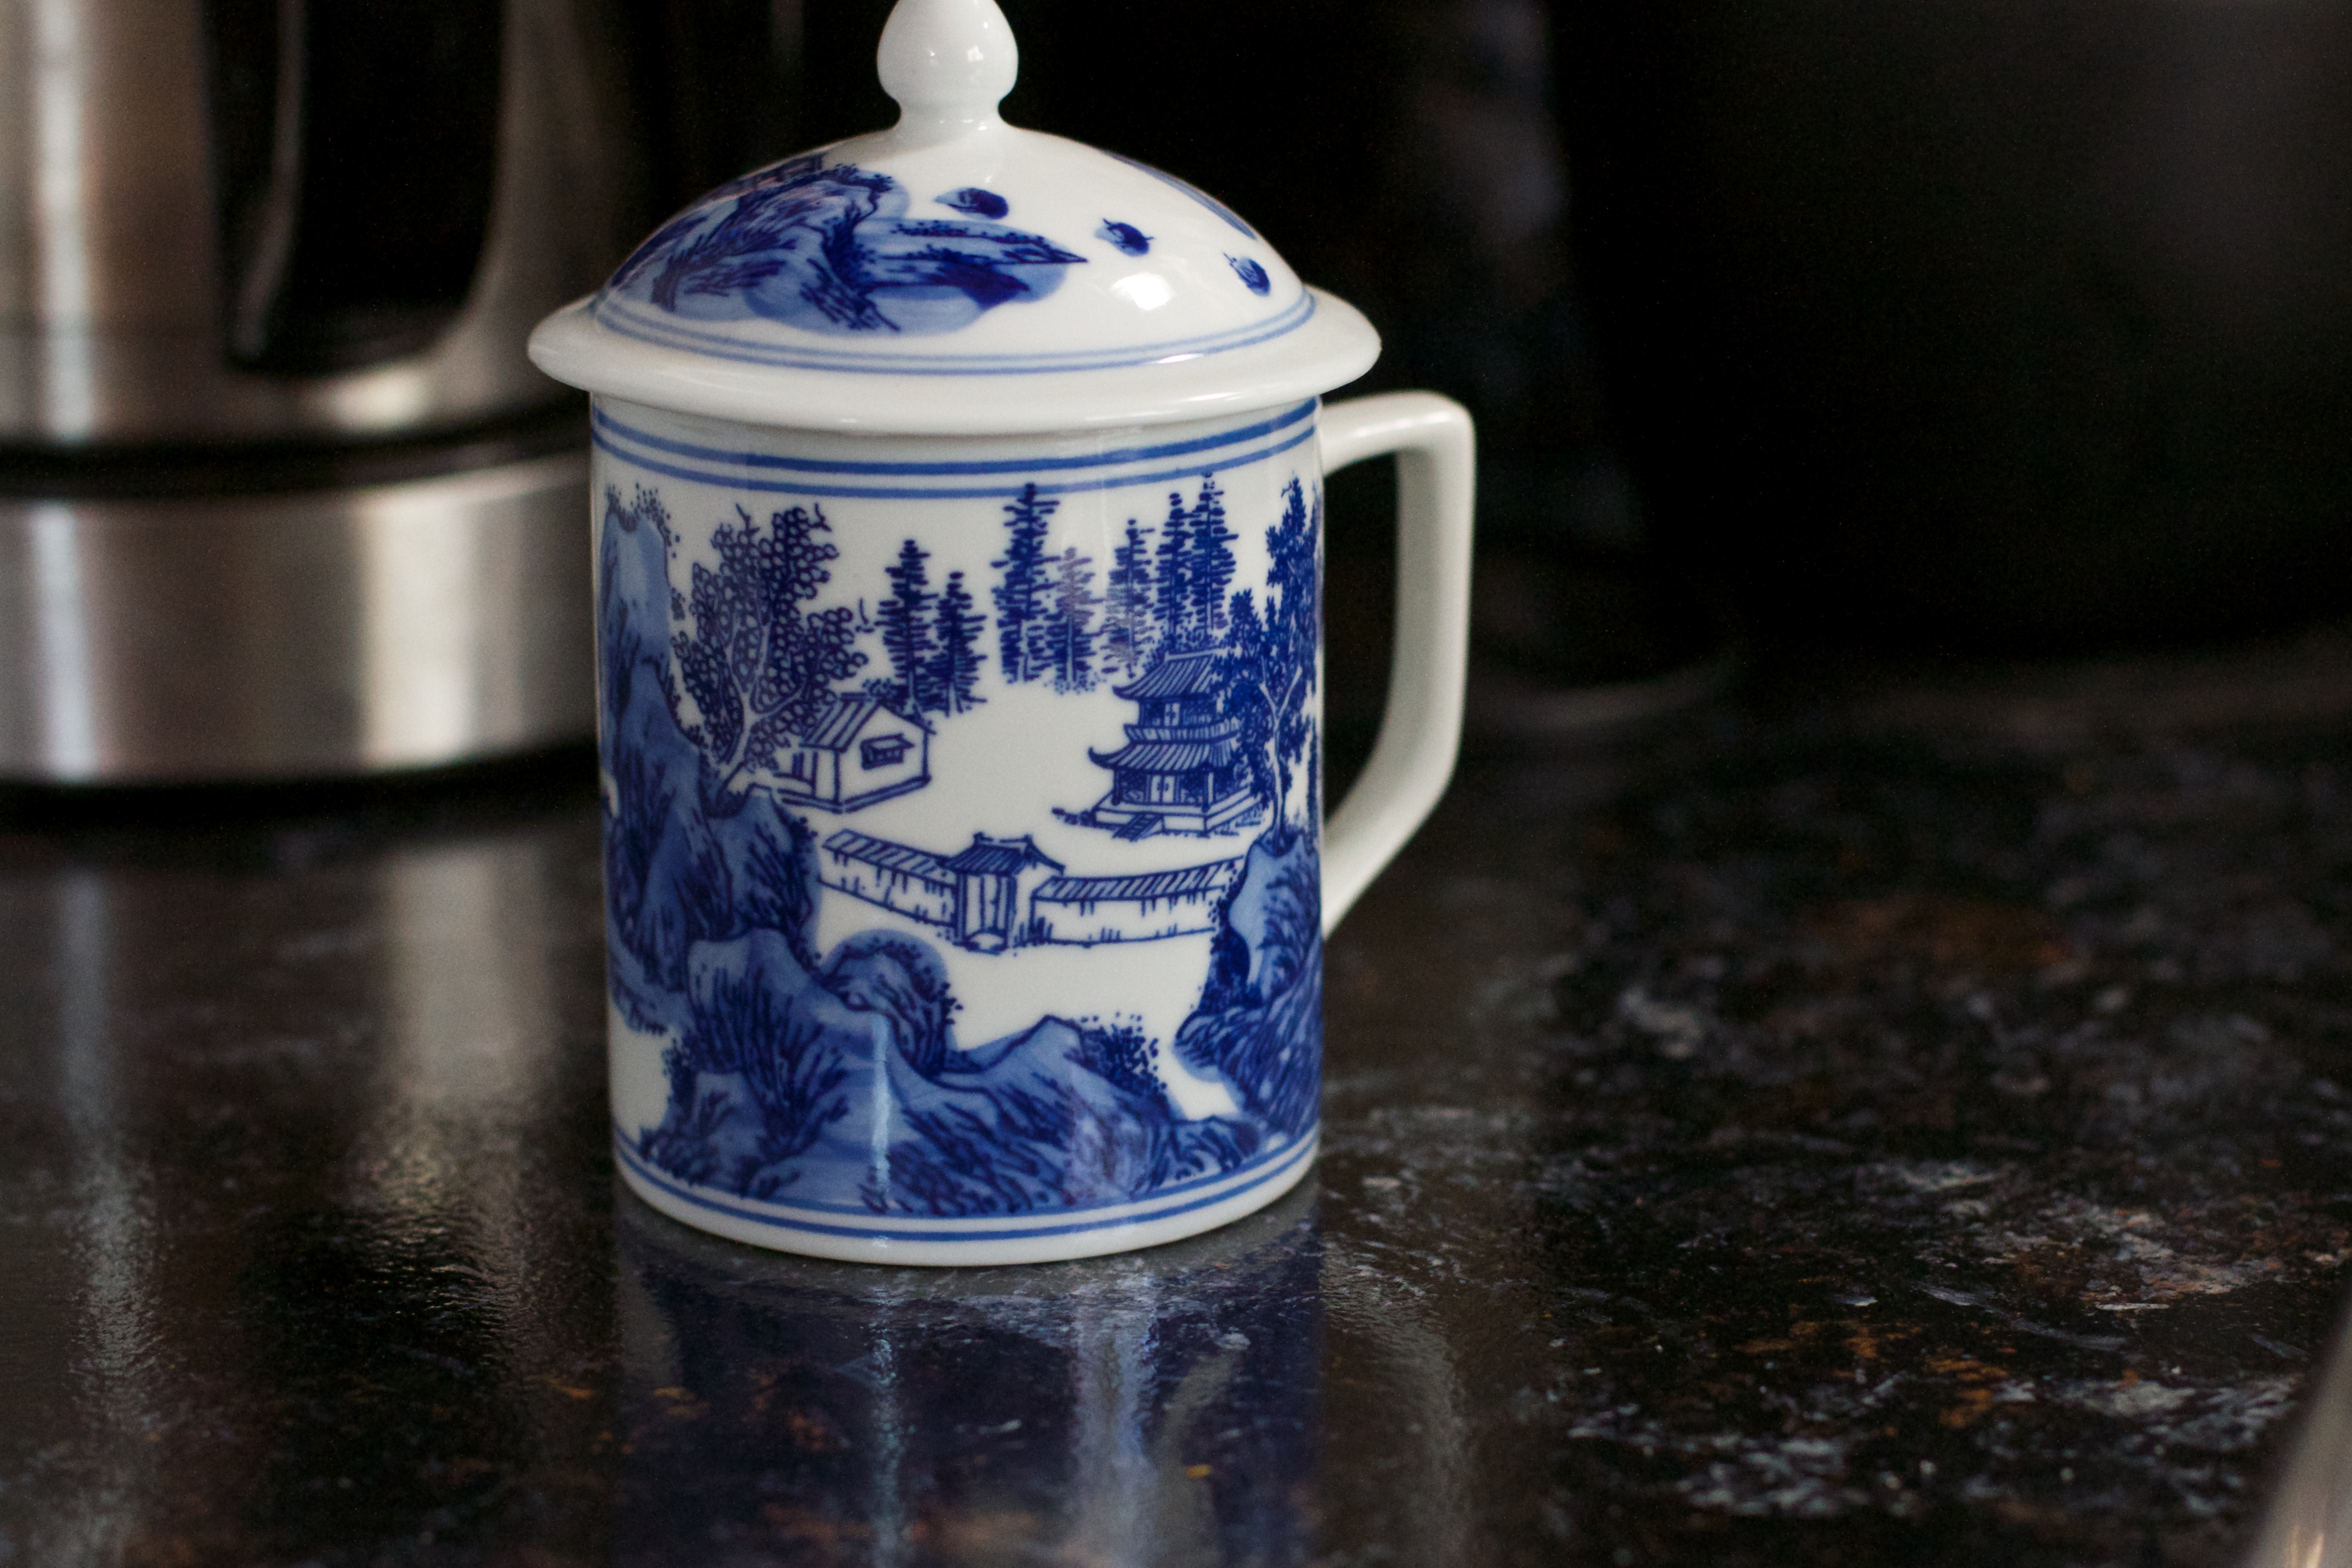
tea, drink, blue, mug, drinkware, blue and white porcelain